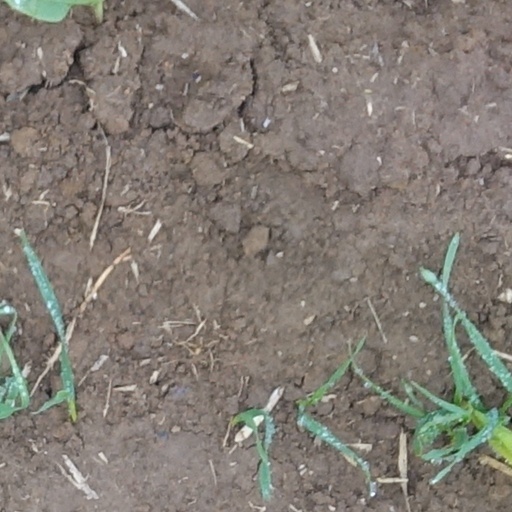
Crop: wheat